Jos Buttler

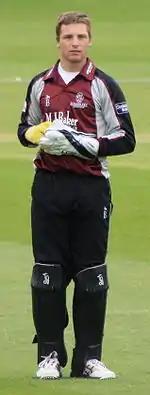
A young man with light brown hair is standing on some grass. He is wearing a burgundy, grey and black cricket uniform, large gloves and black trousers covered by black think pads on his lower legs.

When Craig Kieswetter was called up to the England one-day side in 2010, Buttler was given the chance of a prolonged run in Somerset's first team. Brian Rose, Somerset's Director of Cricket, chose not to bring in an experienced keeper to deputise, explaining that Kieswetter had been in a similar position three years earlier and that he had good reports of Buttler's ability. In his first match of the 2010 season, Buttler remained 22 not out at the close of Somerset's innings, posting his first runs in List A cricket, and he followed this up with two catches to help Somerset beat Glamorgan in their opening Clydesdale Bank 40 fixture.